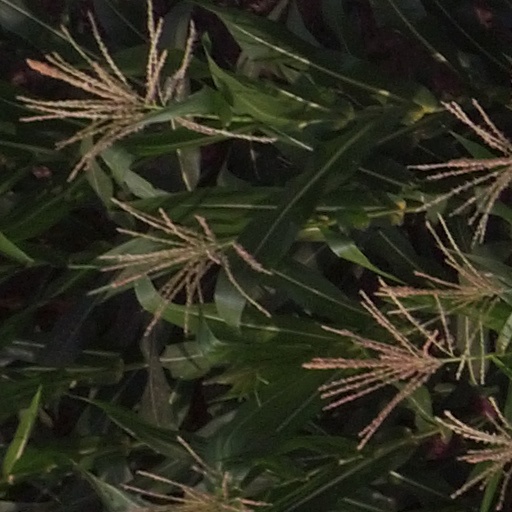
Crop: maize; corn